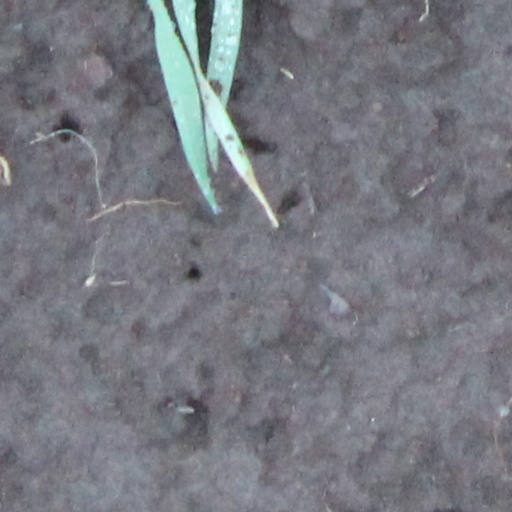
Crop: wheat